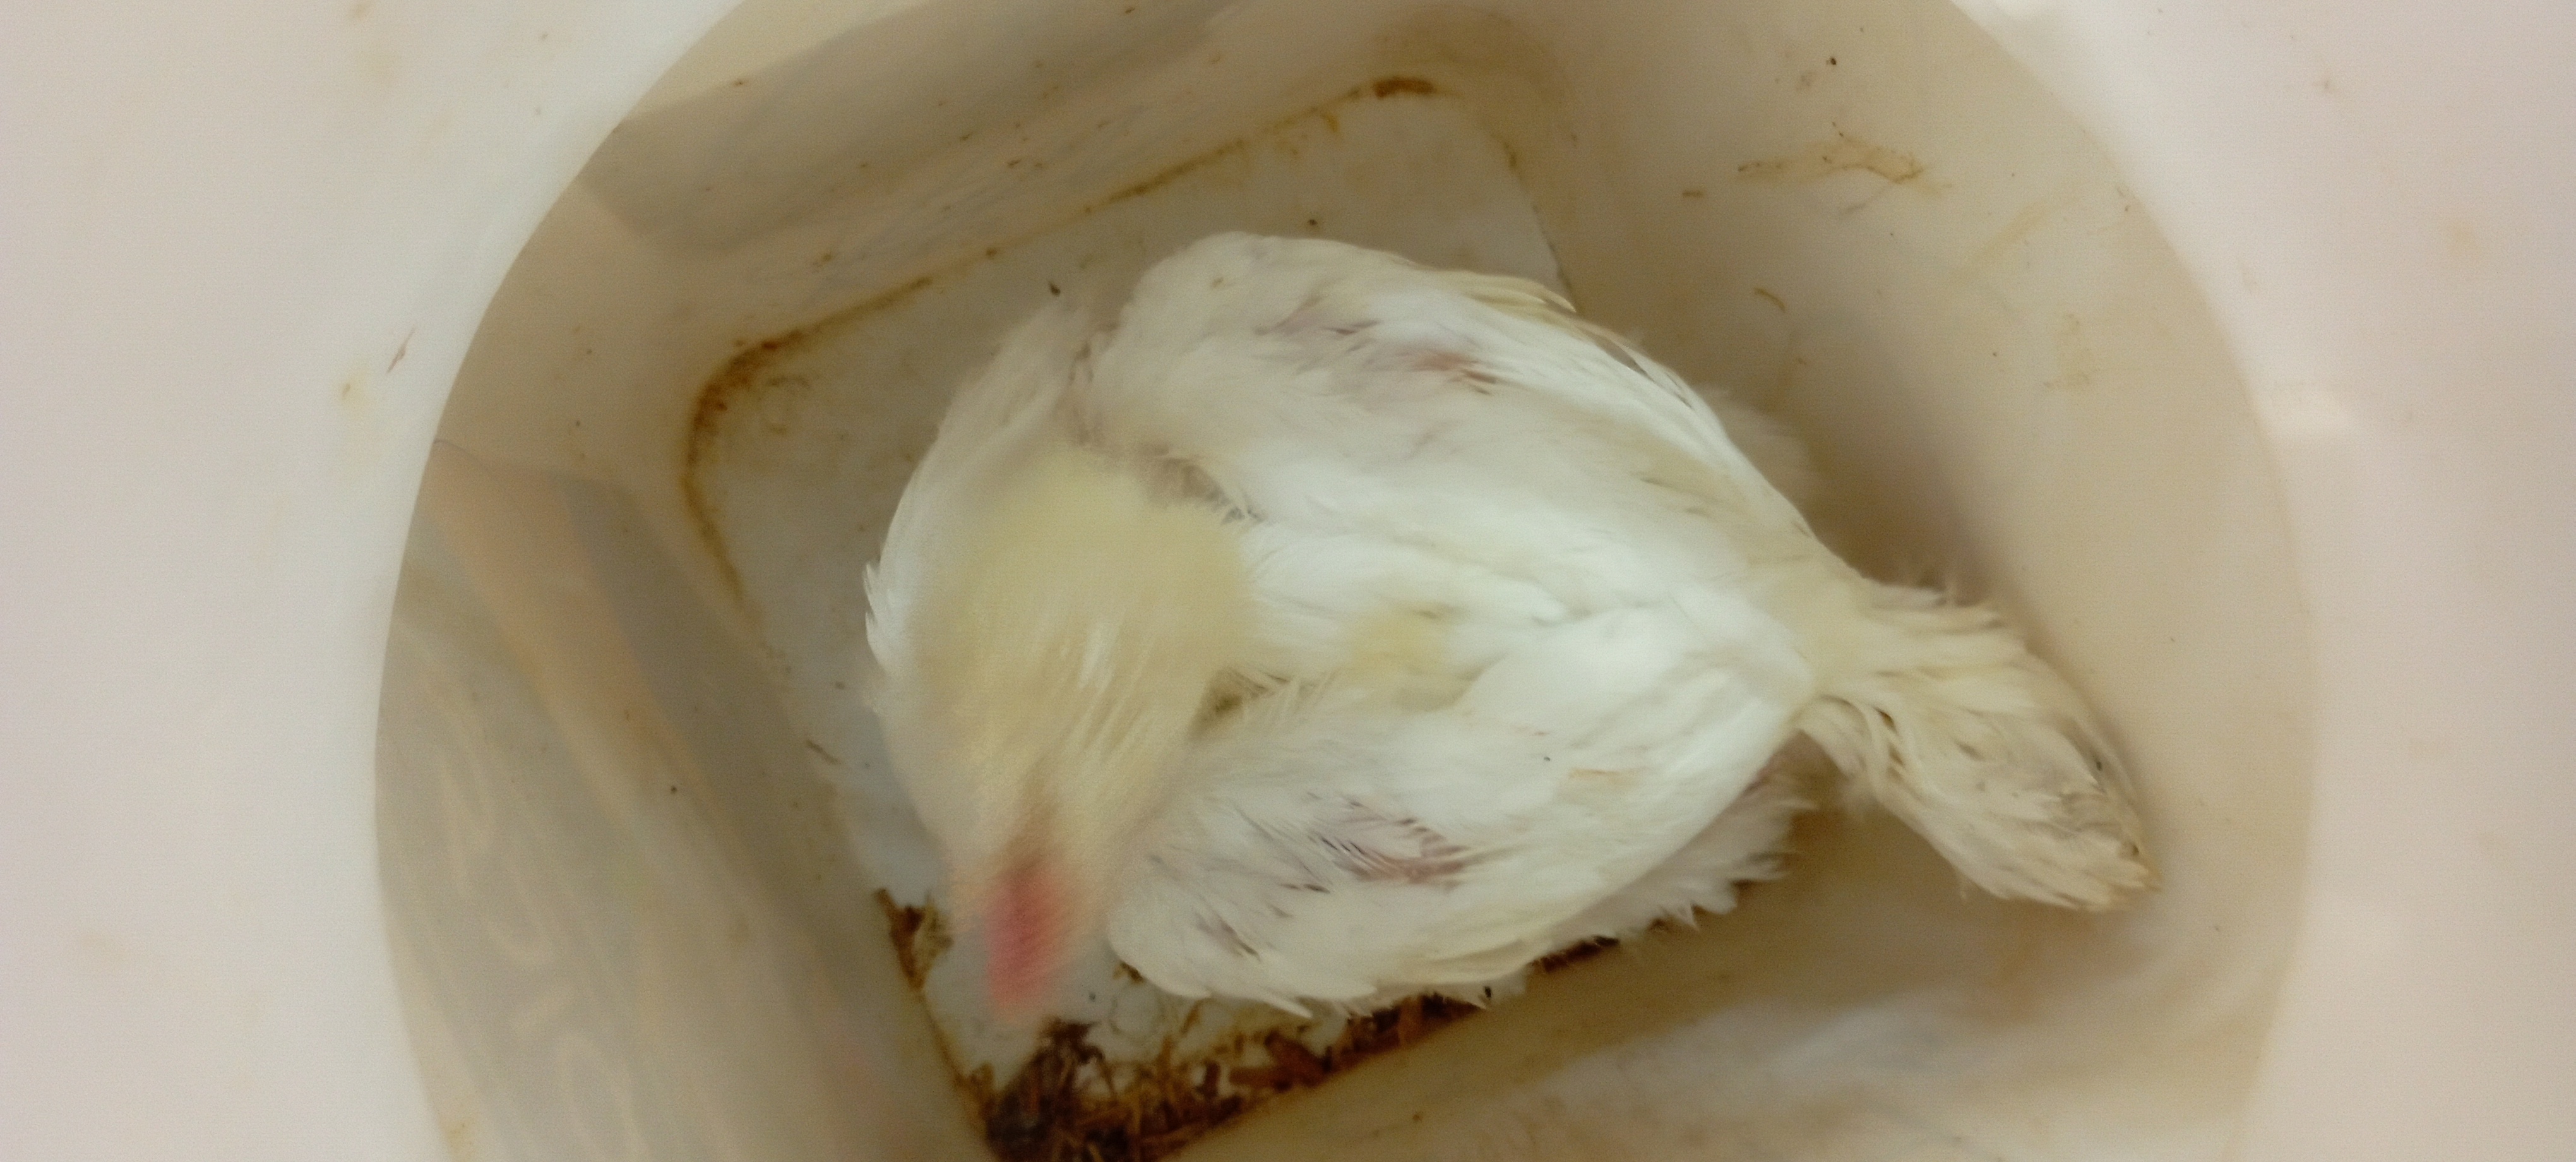
Weight: 1249 g